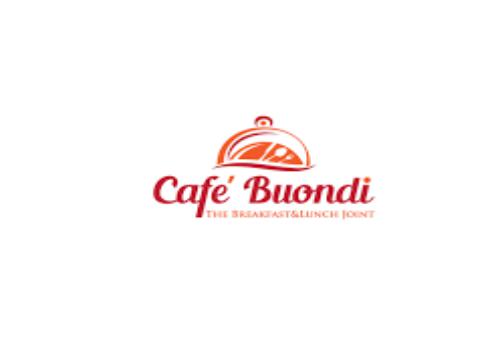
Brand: Buondi
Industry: Food